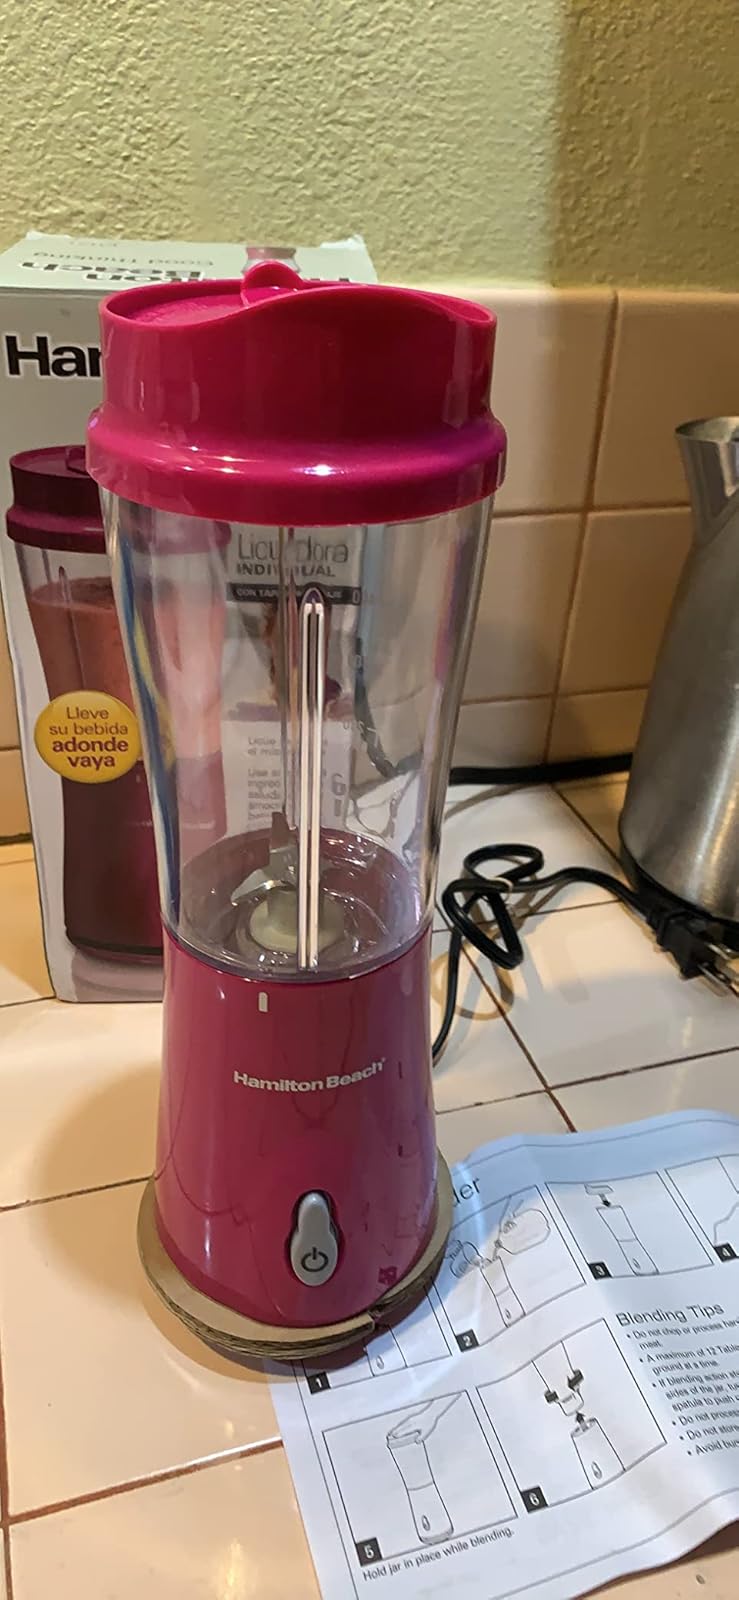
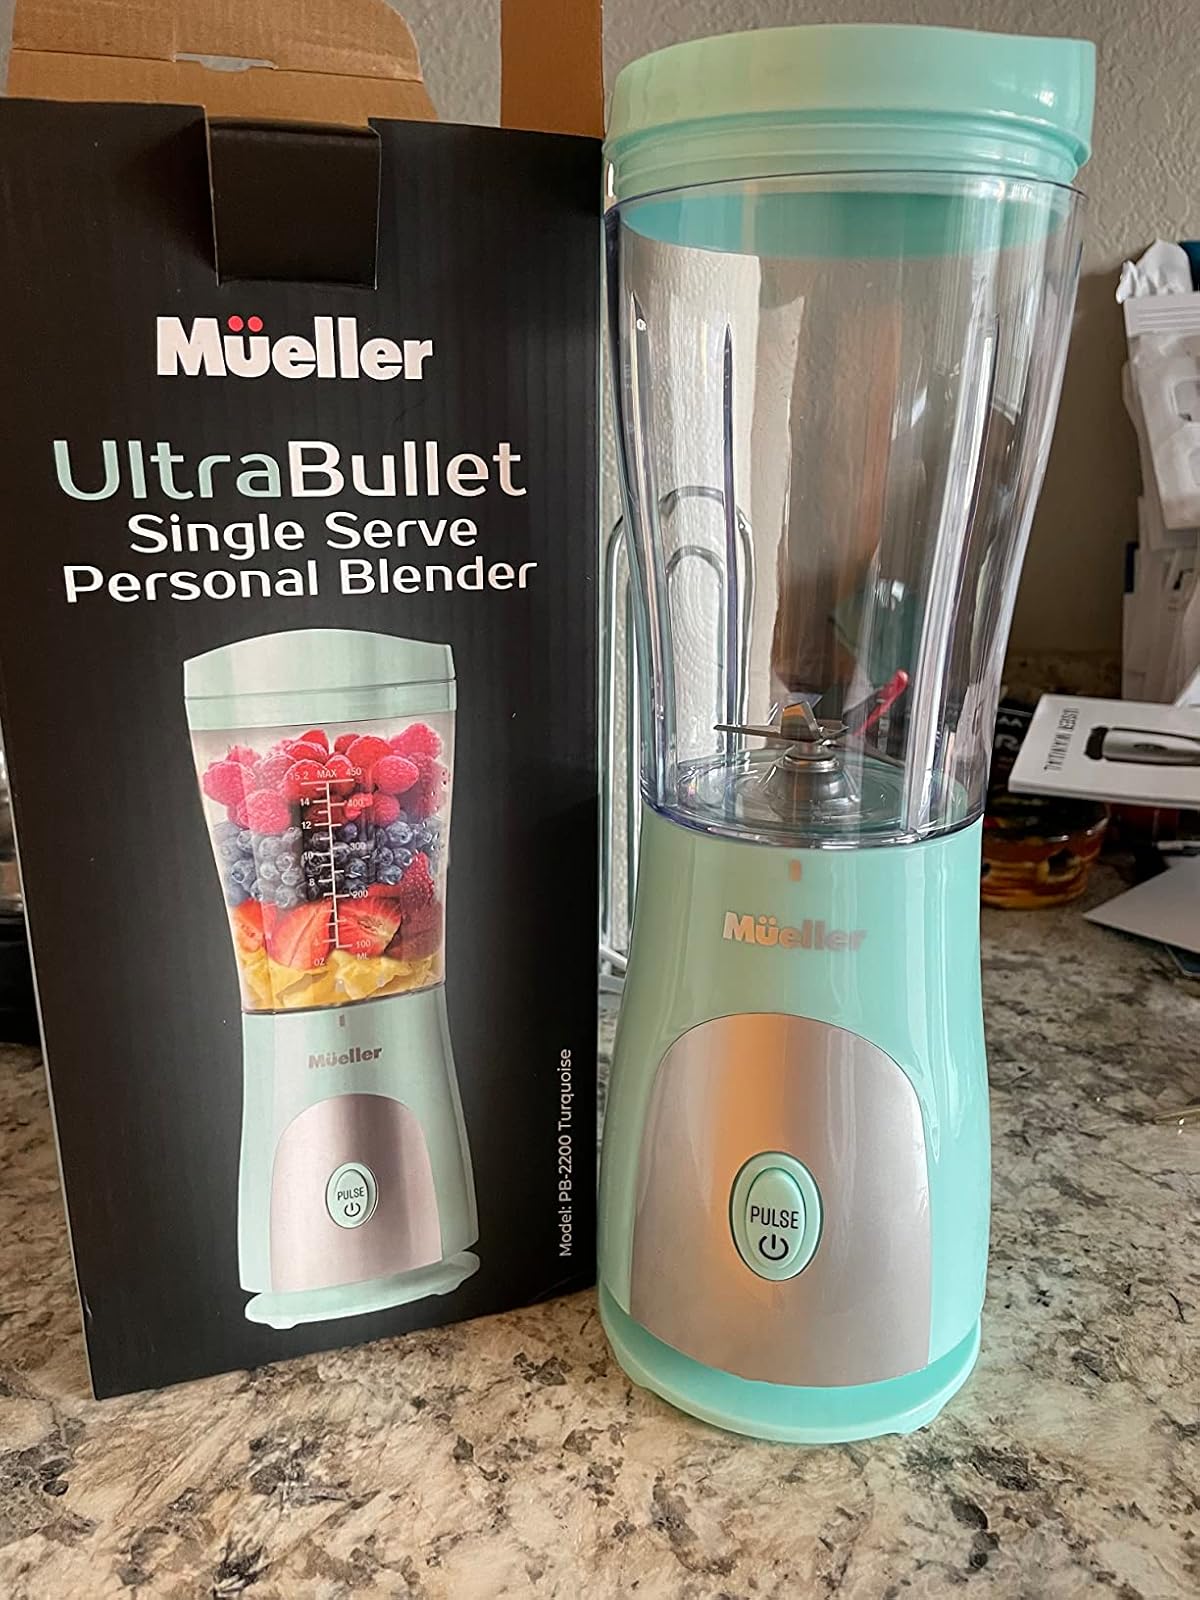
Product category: items_blender
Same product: no